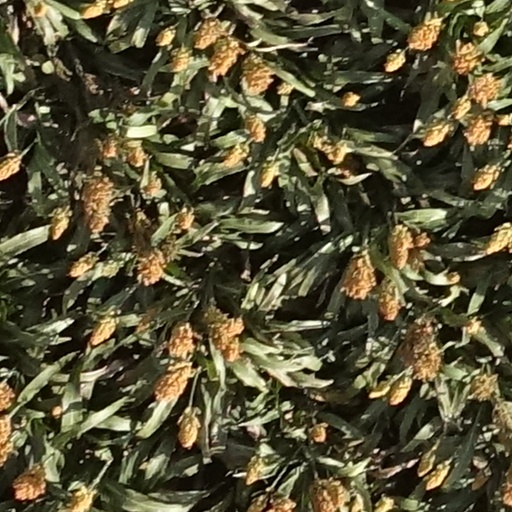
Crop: sorghum